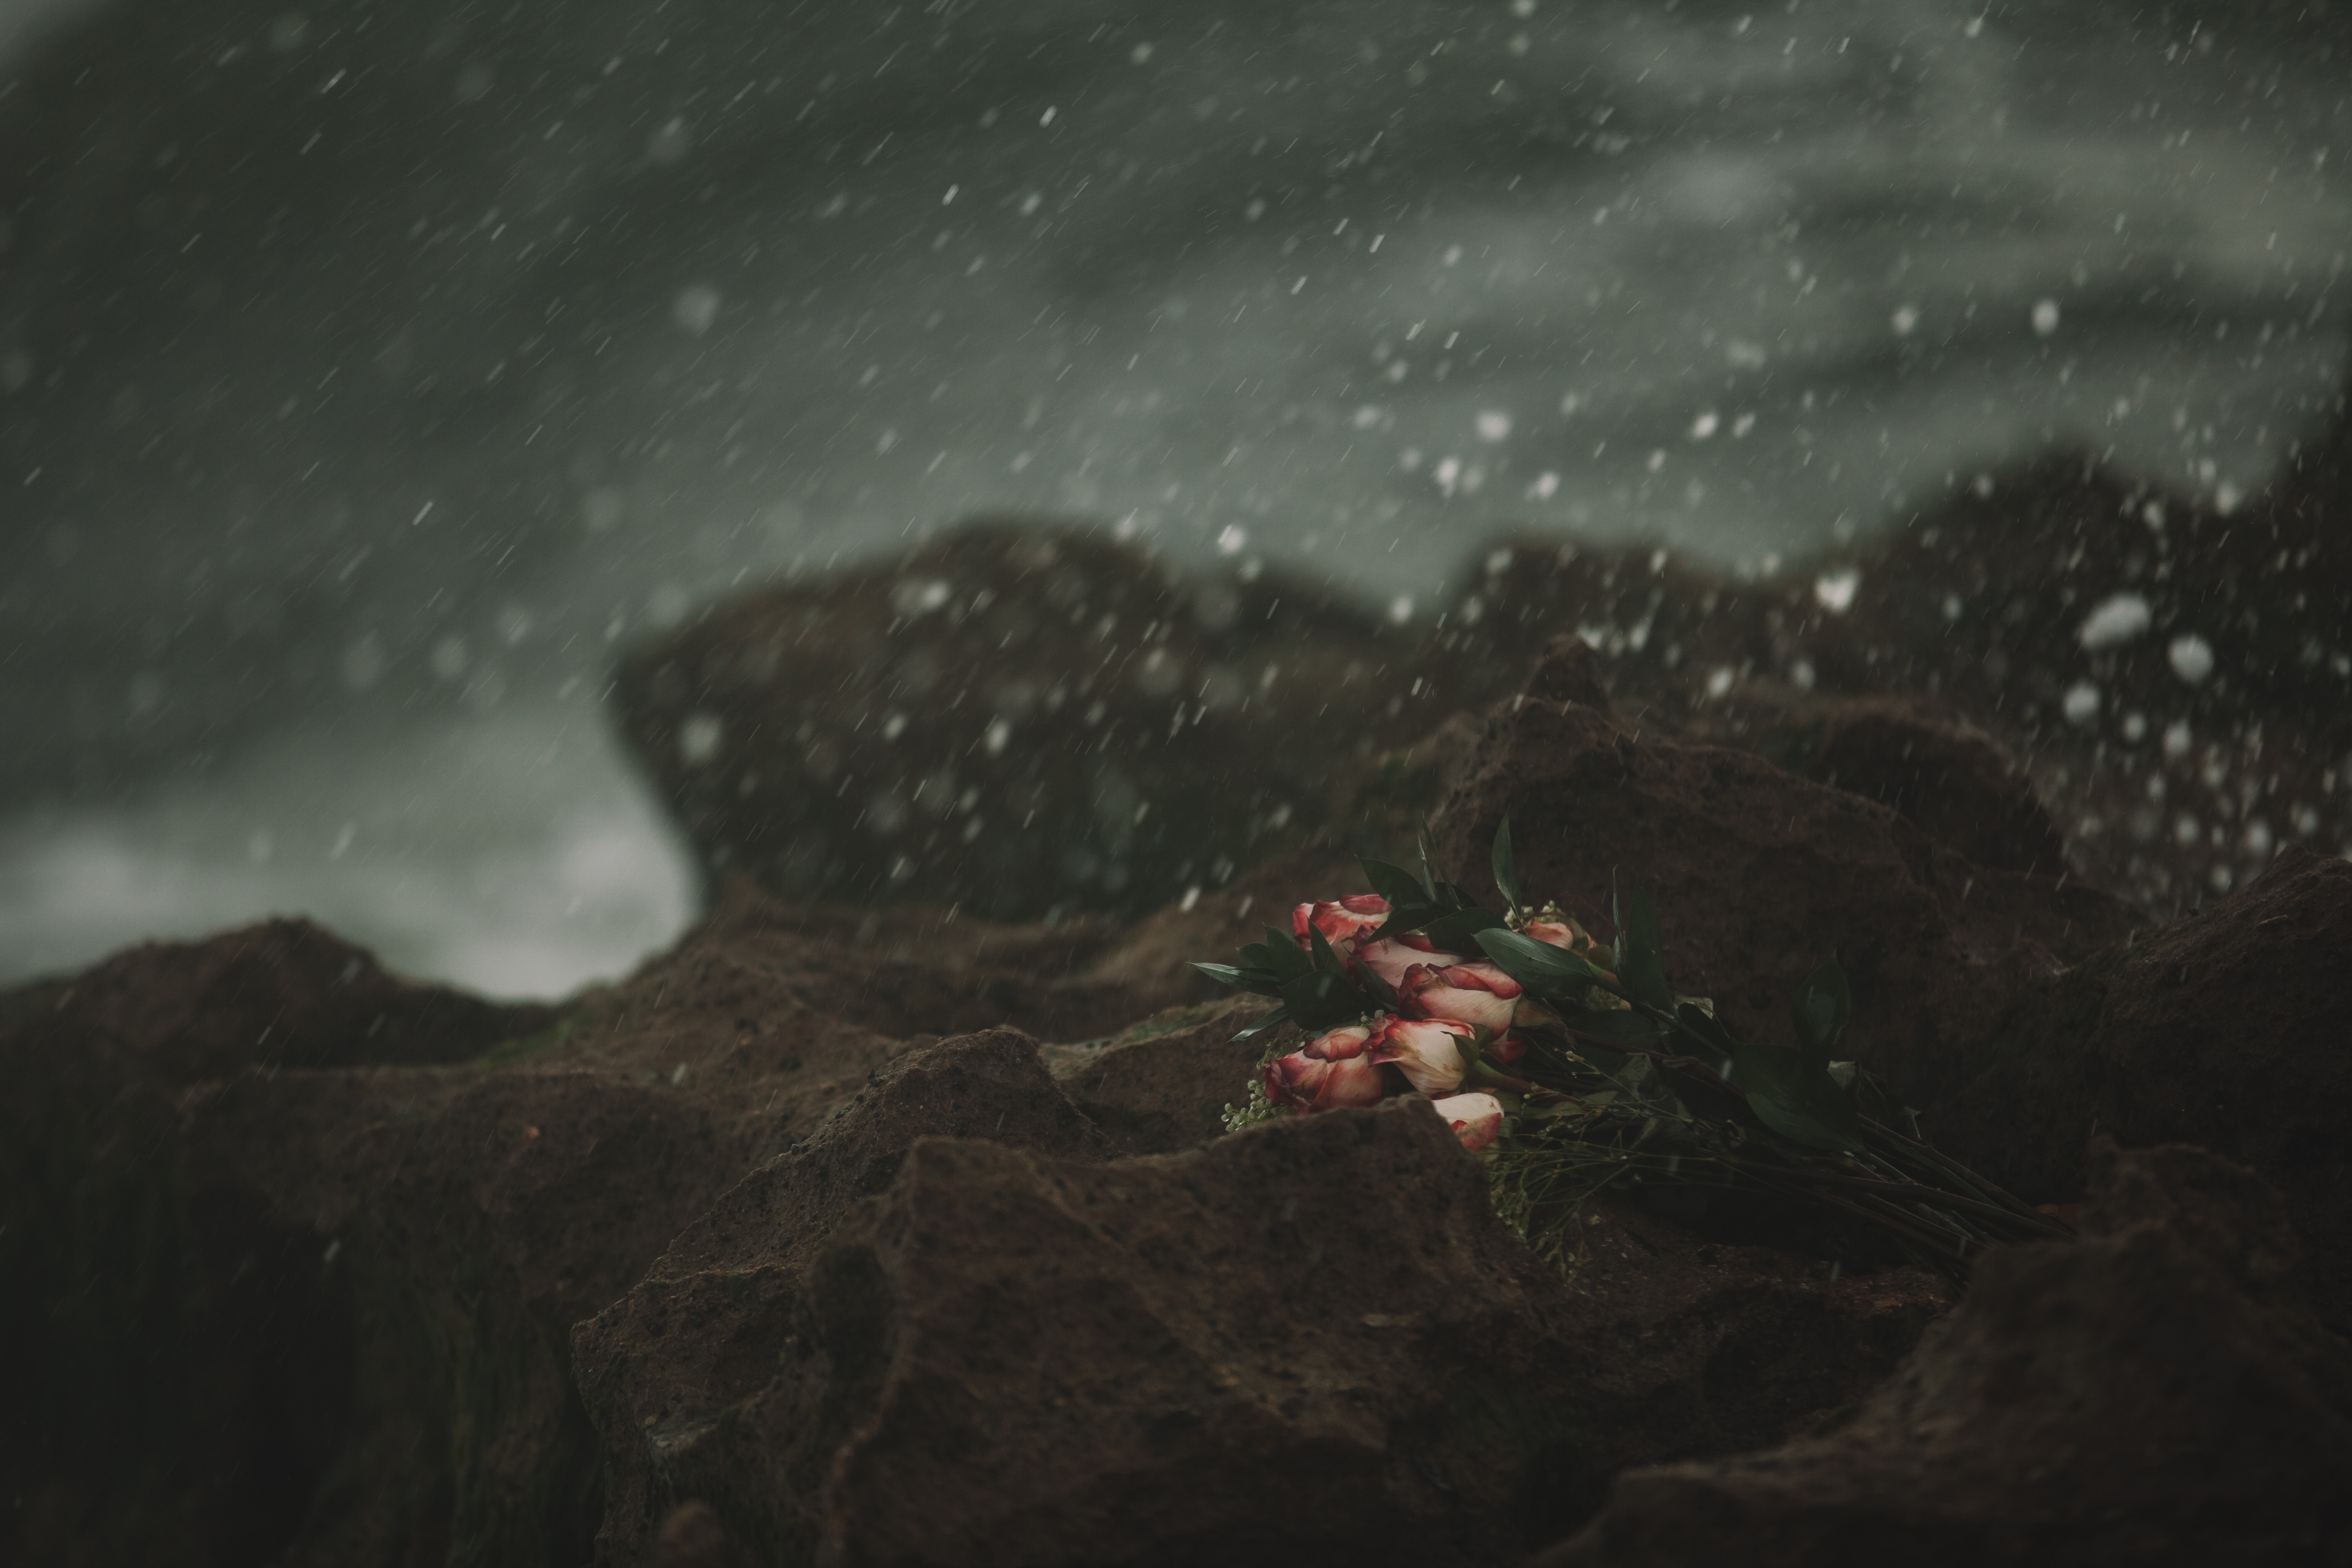
water, rock, ocean, flower, rose, darkness, outer space, screenshot